Antonis Katsantonis

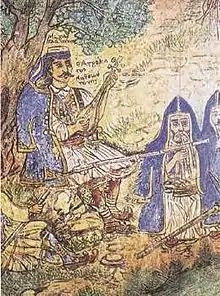
"The fearless Katsantonis" by Theophilos Hatzimihail

Antonis Katsantonis (c. 17751808), born Antonis Makriyannis, was a notable Greek klepht who lived in the era before the Greek War of Independence.